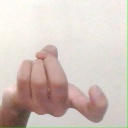
अक्षर: ज